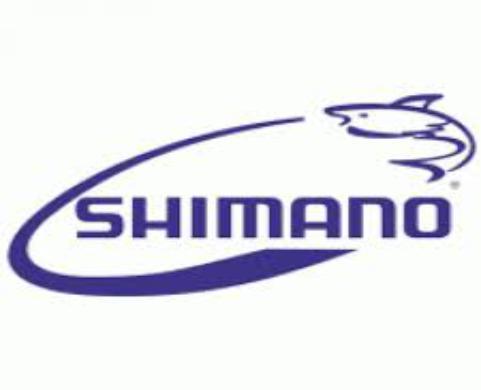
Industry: Others